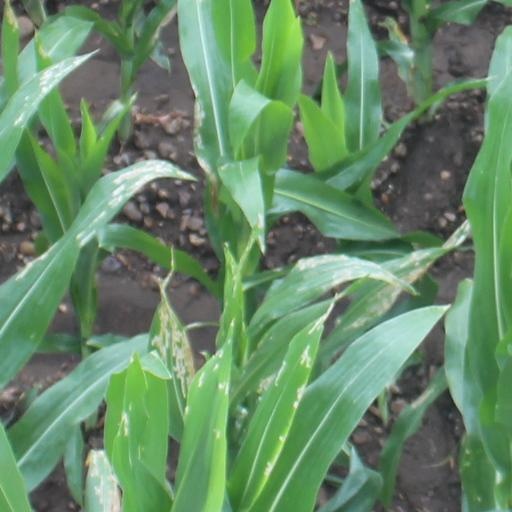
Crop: maize; corn